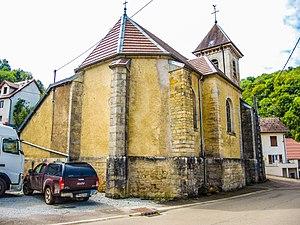
Vue arrière de l'église Saint Claude de Pont-les-Moulins. Doubs